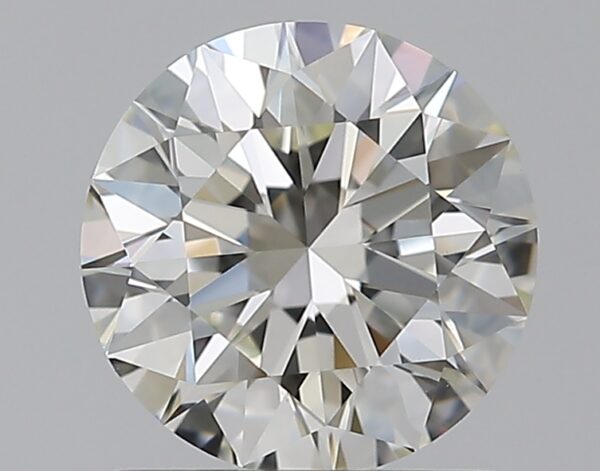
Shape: round
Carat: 1.01
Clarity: VS1
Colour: J
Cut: EX
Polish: EX
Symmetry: EX
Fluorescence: N
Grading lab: GIA
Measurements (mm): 6.4 x 6.45 x 3.99